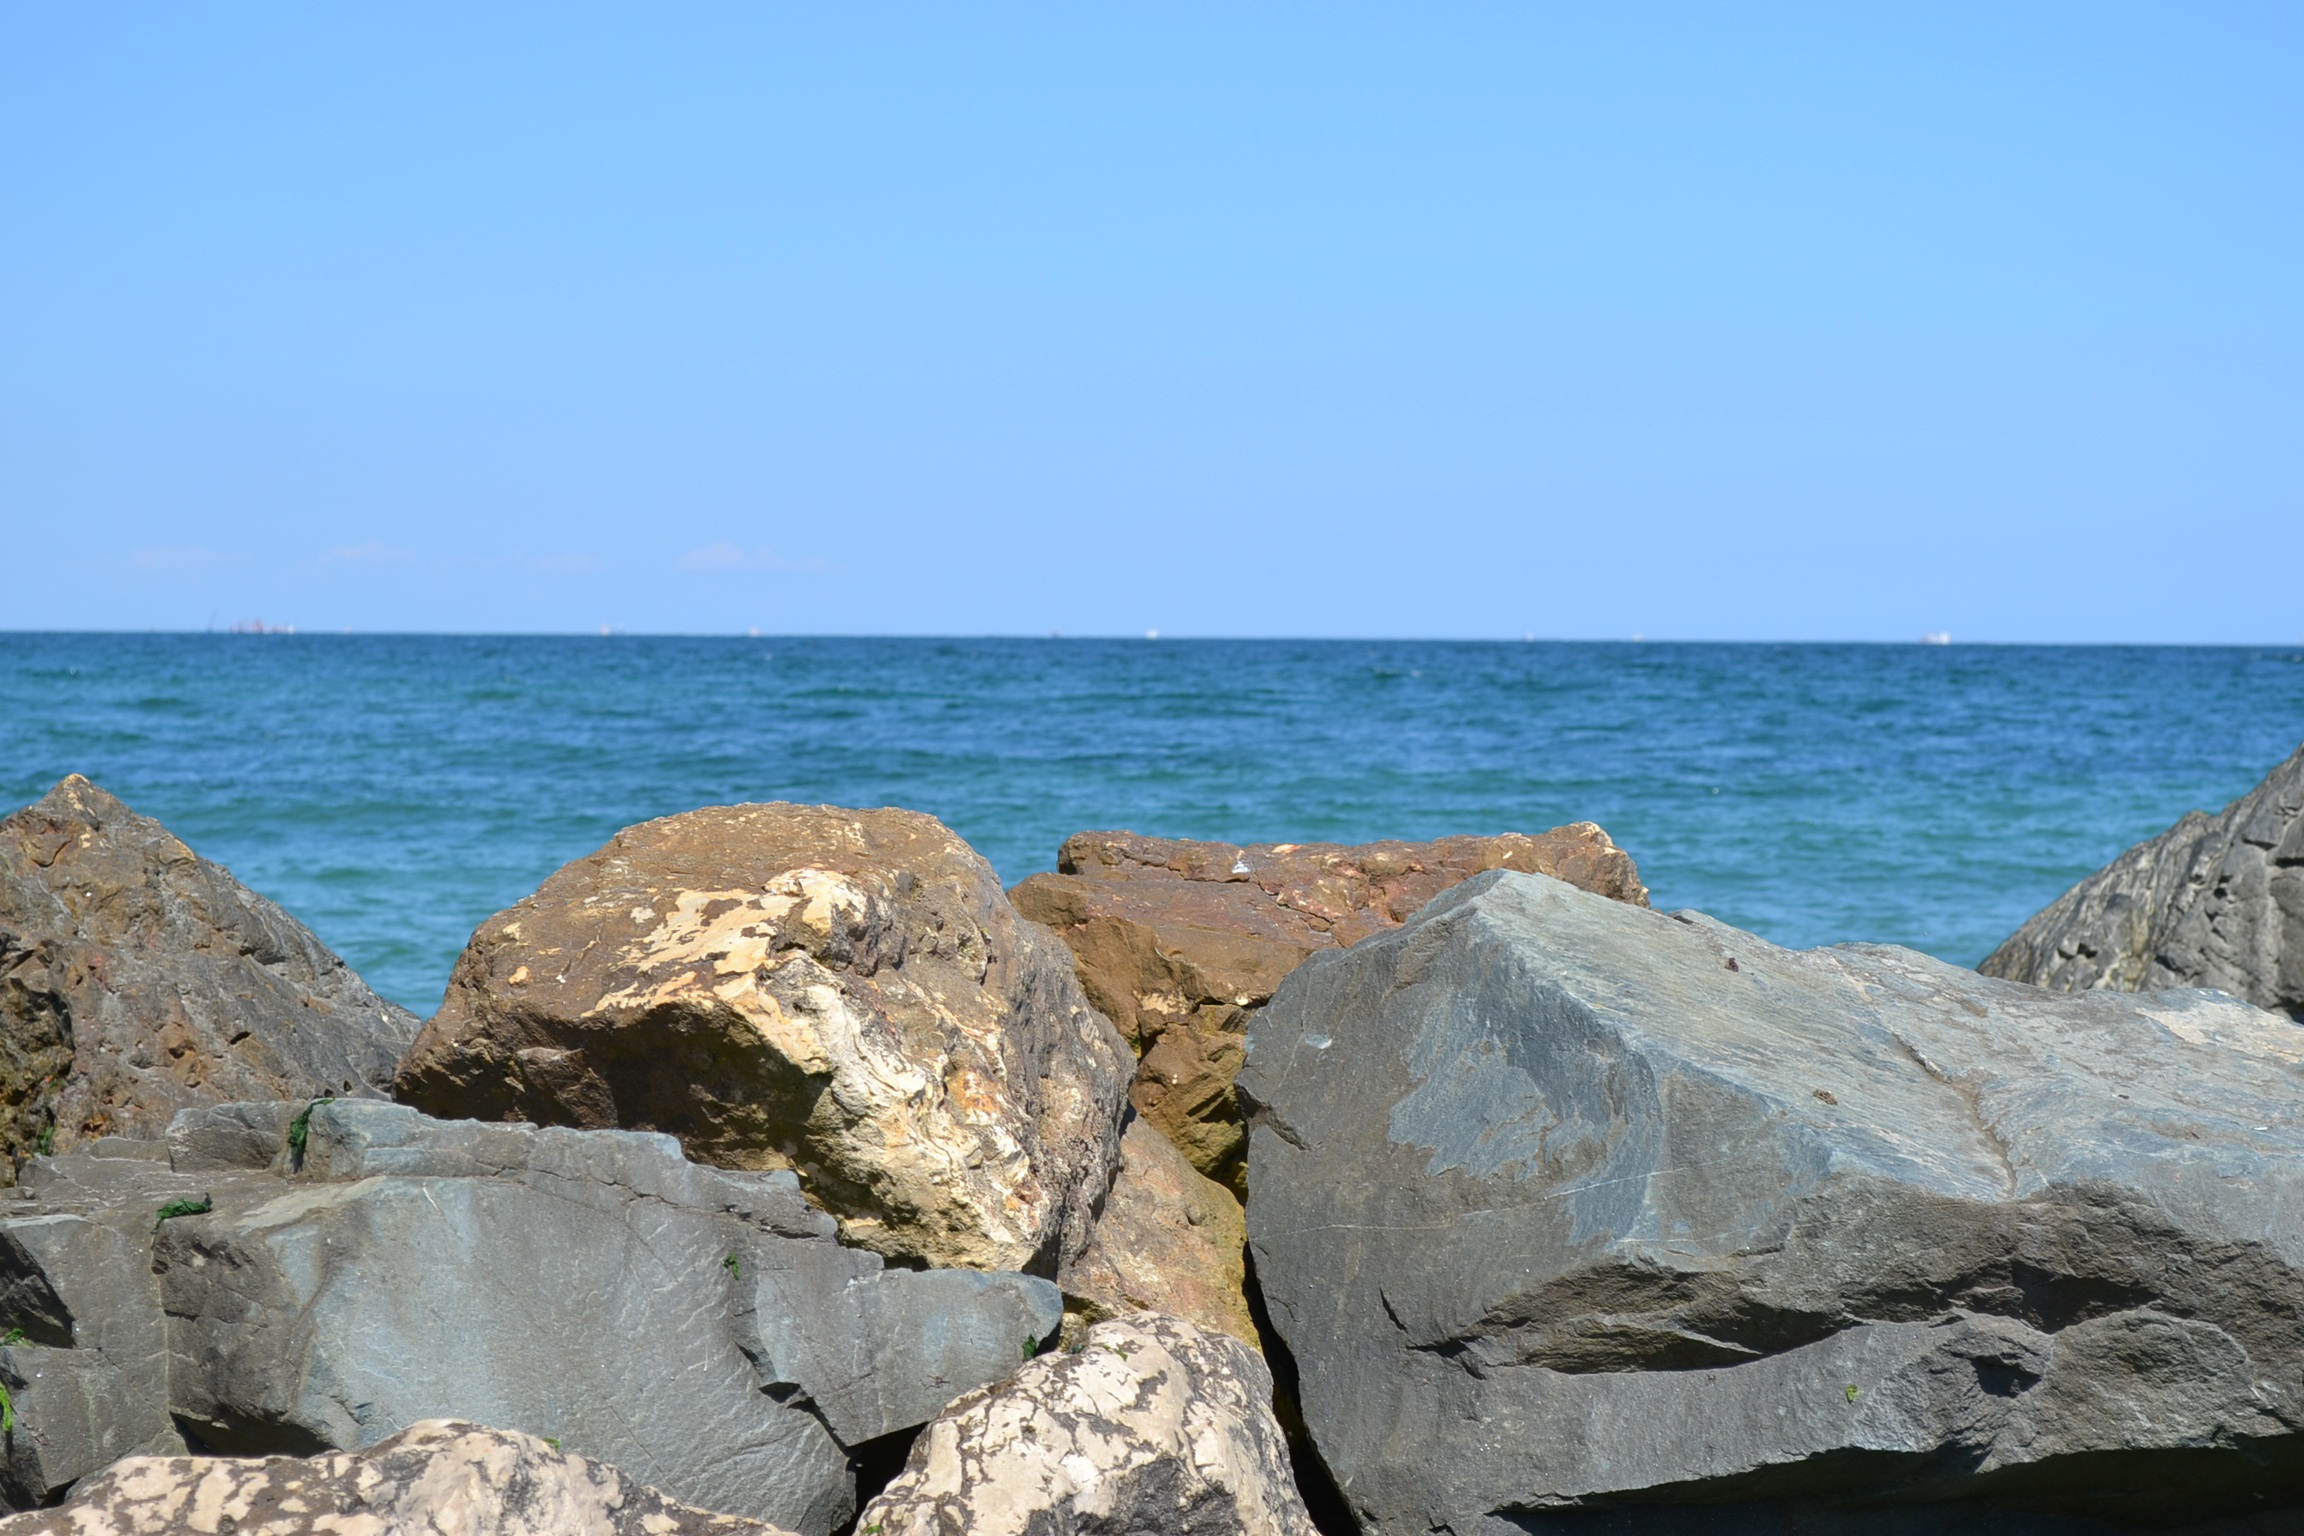
beach, landscape, sea, coast, water, nature, rock, ocean, sky, shore, view, stone, summer, vacation, travel, cliff, cove, relax, seascape, holiday, bay, stack, tourism, terrain, material, body of water, rocks, geology, cape